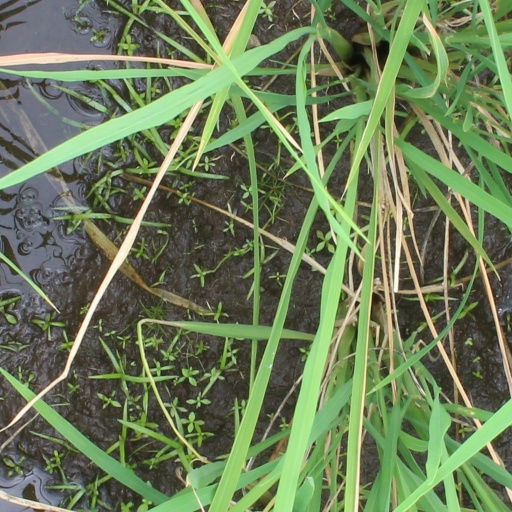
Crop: rice